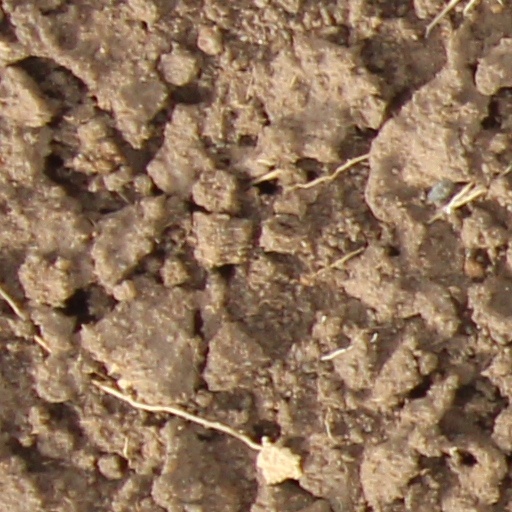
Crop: wheat